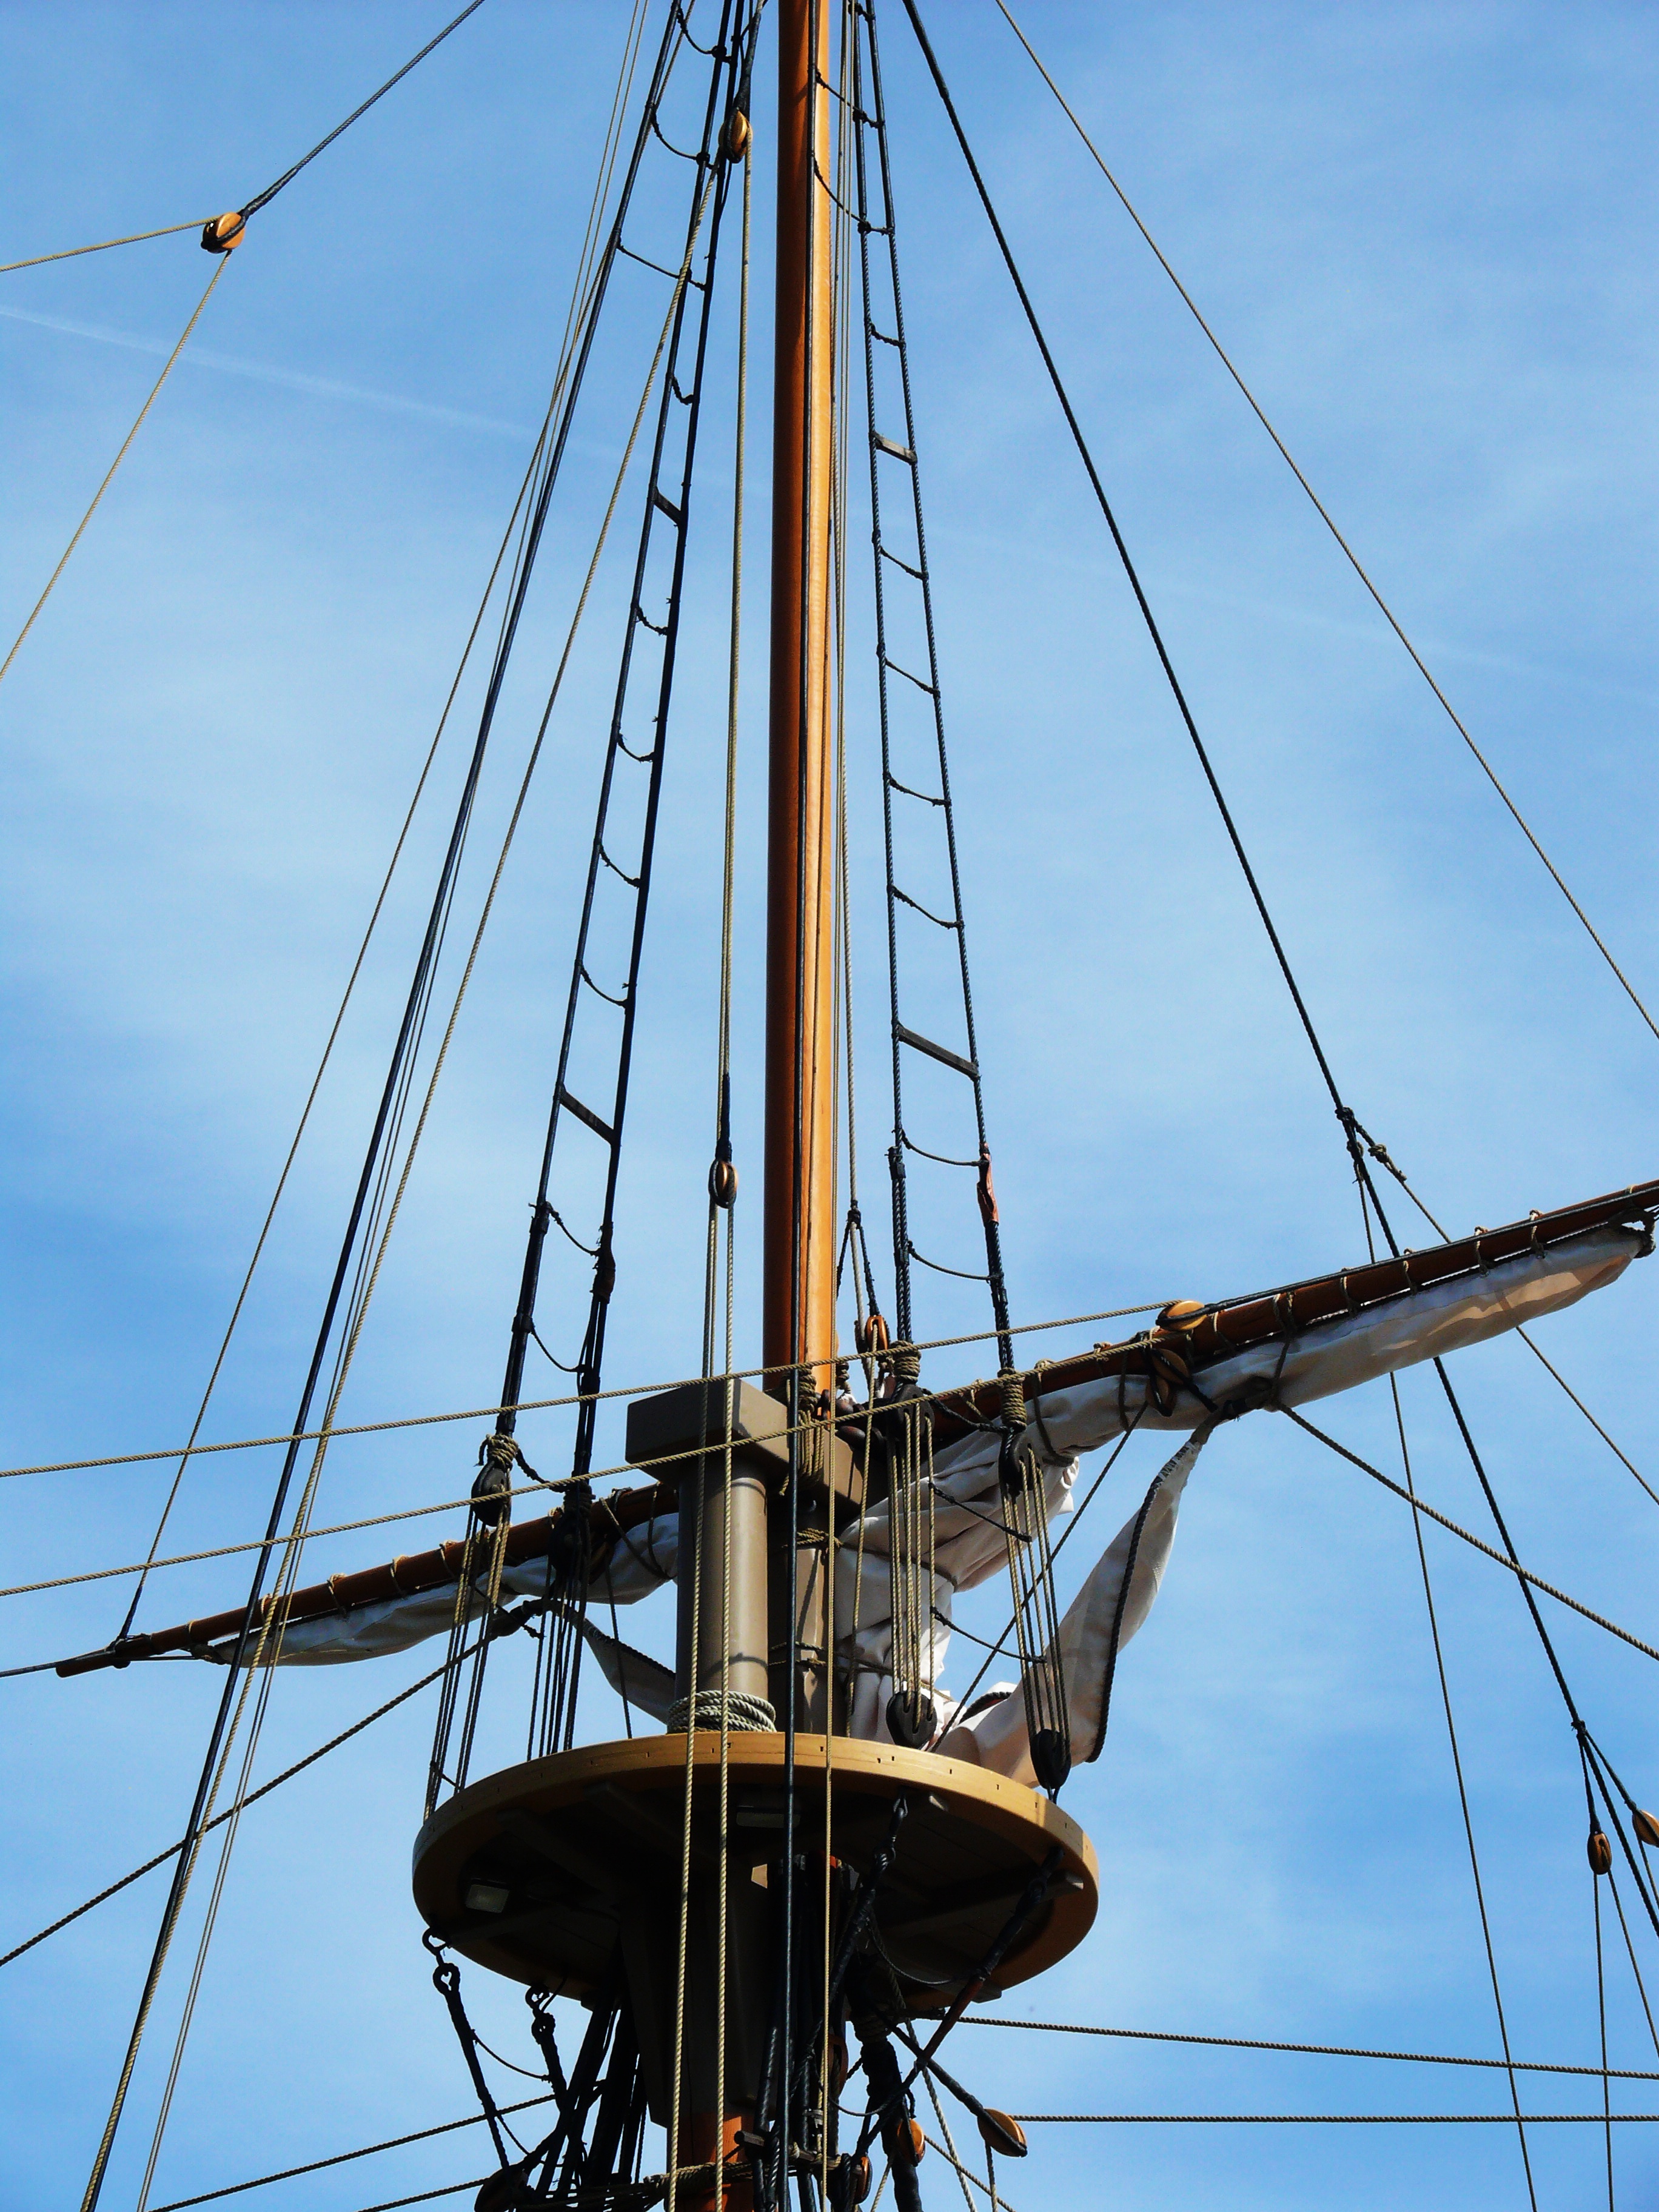
sky, boat, ship, vehicle, mast, rigging, sailboat, sail, pirate, watercraft, schooner, windjammer, sailing ship, tall ship, galleon, crows nest, halyards, caravel, brigantine